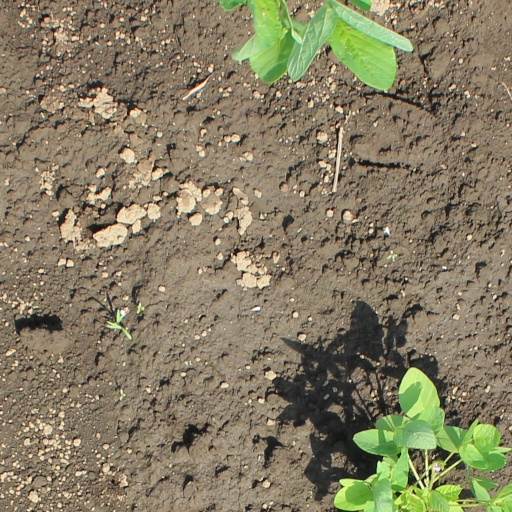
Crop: soybean